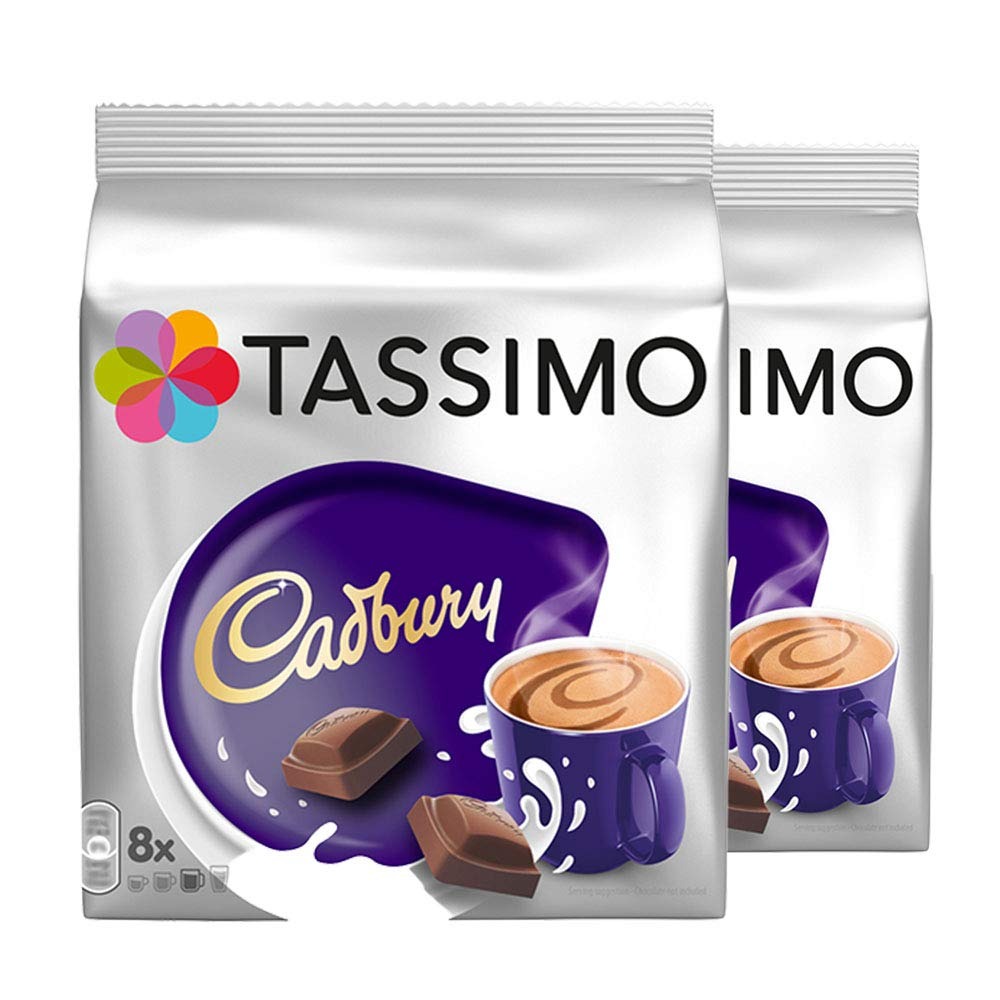
Item Name: Tassimo Cadbury Fairtrade Hot Chocolate (8x51g) - Pack of 2
Value: 2.0
Unit: Count

Price: 22.96